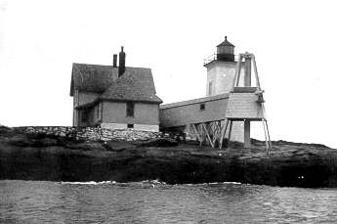
Building: Hendricks Head Light
Country: United States of America
Year built: 1829
Lighthouse in Maine, US Lighthouse Hendricks Head Light Undated US Coast Guard photo Location Sheepscot River , Maine Coordinates 43°49′21.282″N 69°41′23.011″W / 43.82257833°N 69.68972528°W / 43.82257833; -69.68972528 Tower Constructed 1829 ( 1829 ) Construction brick Automated 1975 Height 12 m (39 ft) Shape Square Brick Tower Markings White Heritage National Register of Historic Places listed place Fog signal Bell originally now none Light First lit 1875 (current structure) Deactivated 1933-1951 Focal height 43 feet (13 m) Lens 4th order Fresnel lens (original), 9.8 inches (250 mm) (current) Range 9 nautical miles (17 km; 10 mi) & 7 nautical miles (13 km; 8.1 mi) Characteristic F W with R sector Hendricks Head Light Station U.S. National Register of Historic Places U.S. Historic district Nearest city West Southport, Maine Built 1875 Architect US Army Corps of Engineers MPS Light Stations of Maine MPS NRHP reference No. 87002024 Added to NRHP November 20, 1987 Hendricks Head Light is a lighthouse in Southport, Maine marking the west side of the mouth of the Sheepscot River . The light station was established in 1829, and its present structures date to 1875.  It was deactivated in 1933, but relit in 1951. The two-story wood keeper's house is now a private summer residence. The light is on continuously, showing white to the west and red to the east.  It was listed on the National Register of Historic Places as Hendricks Head Light Station on November 20, 1987. Description and history The town of Southport occupies an eponymous island on the Mid Coast of Maine, separating the Sheepscot River from the Boothbay Harbor.  Hendricks Head is a peninsula extending southwest on the northern part of the island's western shore, and marks the westernmost point of the island.  The lighthouse is located at the tip of the peninsula.  The station includes a tower, keeper's house, fog bell tower, shed, and oil house.  The tower is a tapered square-shingled wood-frame structure, topped by an octagonal lantern house.  It was originally connected to the keeper's house via a covered walkway.  The keeper's house is a T-shaped 2 + 1 ⁄ 2 -story wood-frame building.  The bell tower is a roughly pyramidal structure, with a central enclosed section housing the bell. The light in 2020 The light station was established in 1829 to mark the mouth of the Sheepscot River, which provided access to the then-important shipbuilding and port center of Wiscasset .  The original light station consisted of a keeper's house, built on a rubble foundation, with the lantern house mounted on top.  The present tower and keeper's house were built in 1875, the house on the foundation of the previous building. See also National Register of Historic Places listings in Lincoln County, Maine References